Presidency of Nicolas Sarkozy

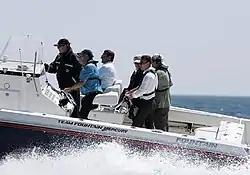
U.S. President George W. Bush and Sarkozy.

The UMP, Sarkozy's party, won a majority at the June 2007 legislative election, although by less than expected. The presidential party only gained 318 seats out of 577.